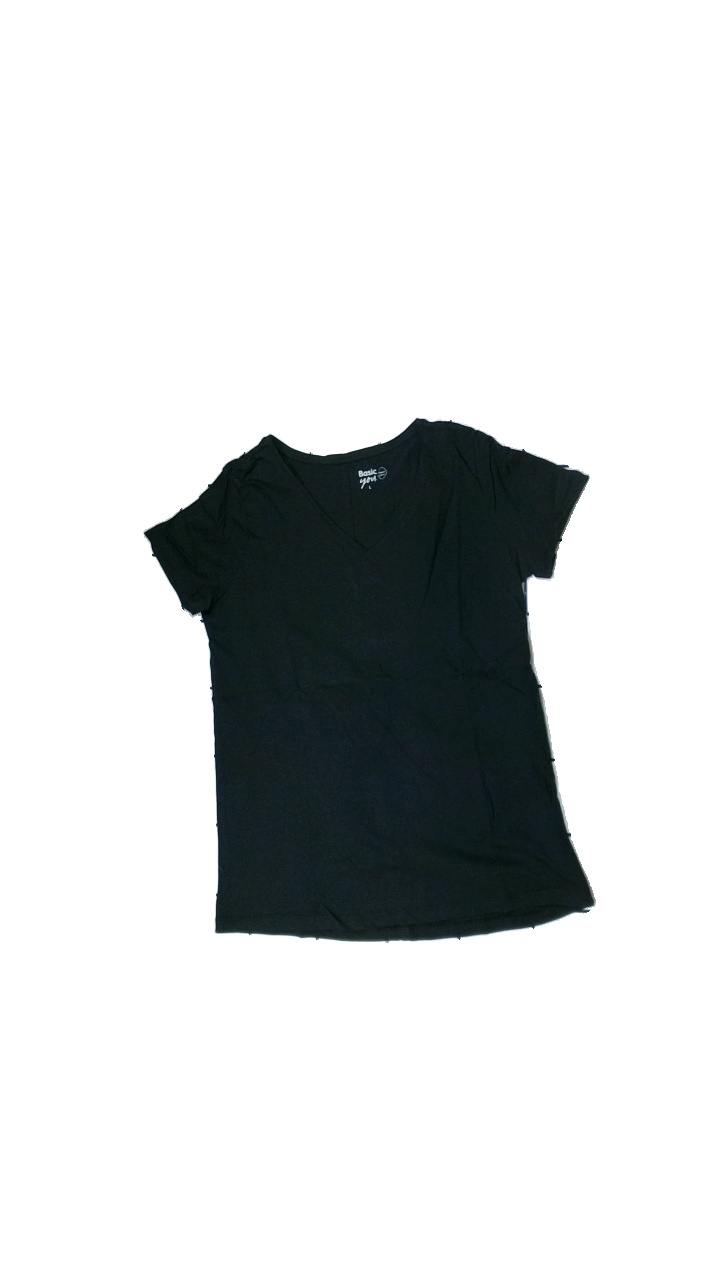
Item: T-shirt (Ladies)
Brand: Basic You
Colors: Black
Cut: Regular, V-collar
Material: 100% cotton
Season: All
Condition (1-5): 2
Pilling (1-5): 5
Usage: Export
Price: <50